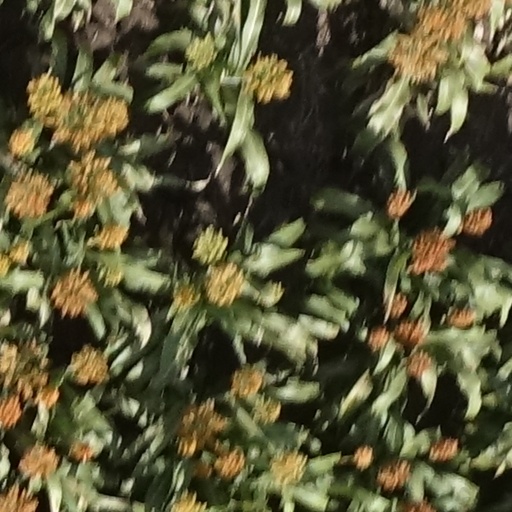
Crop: sorghum